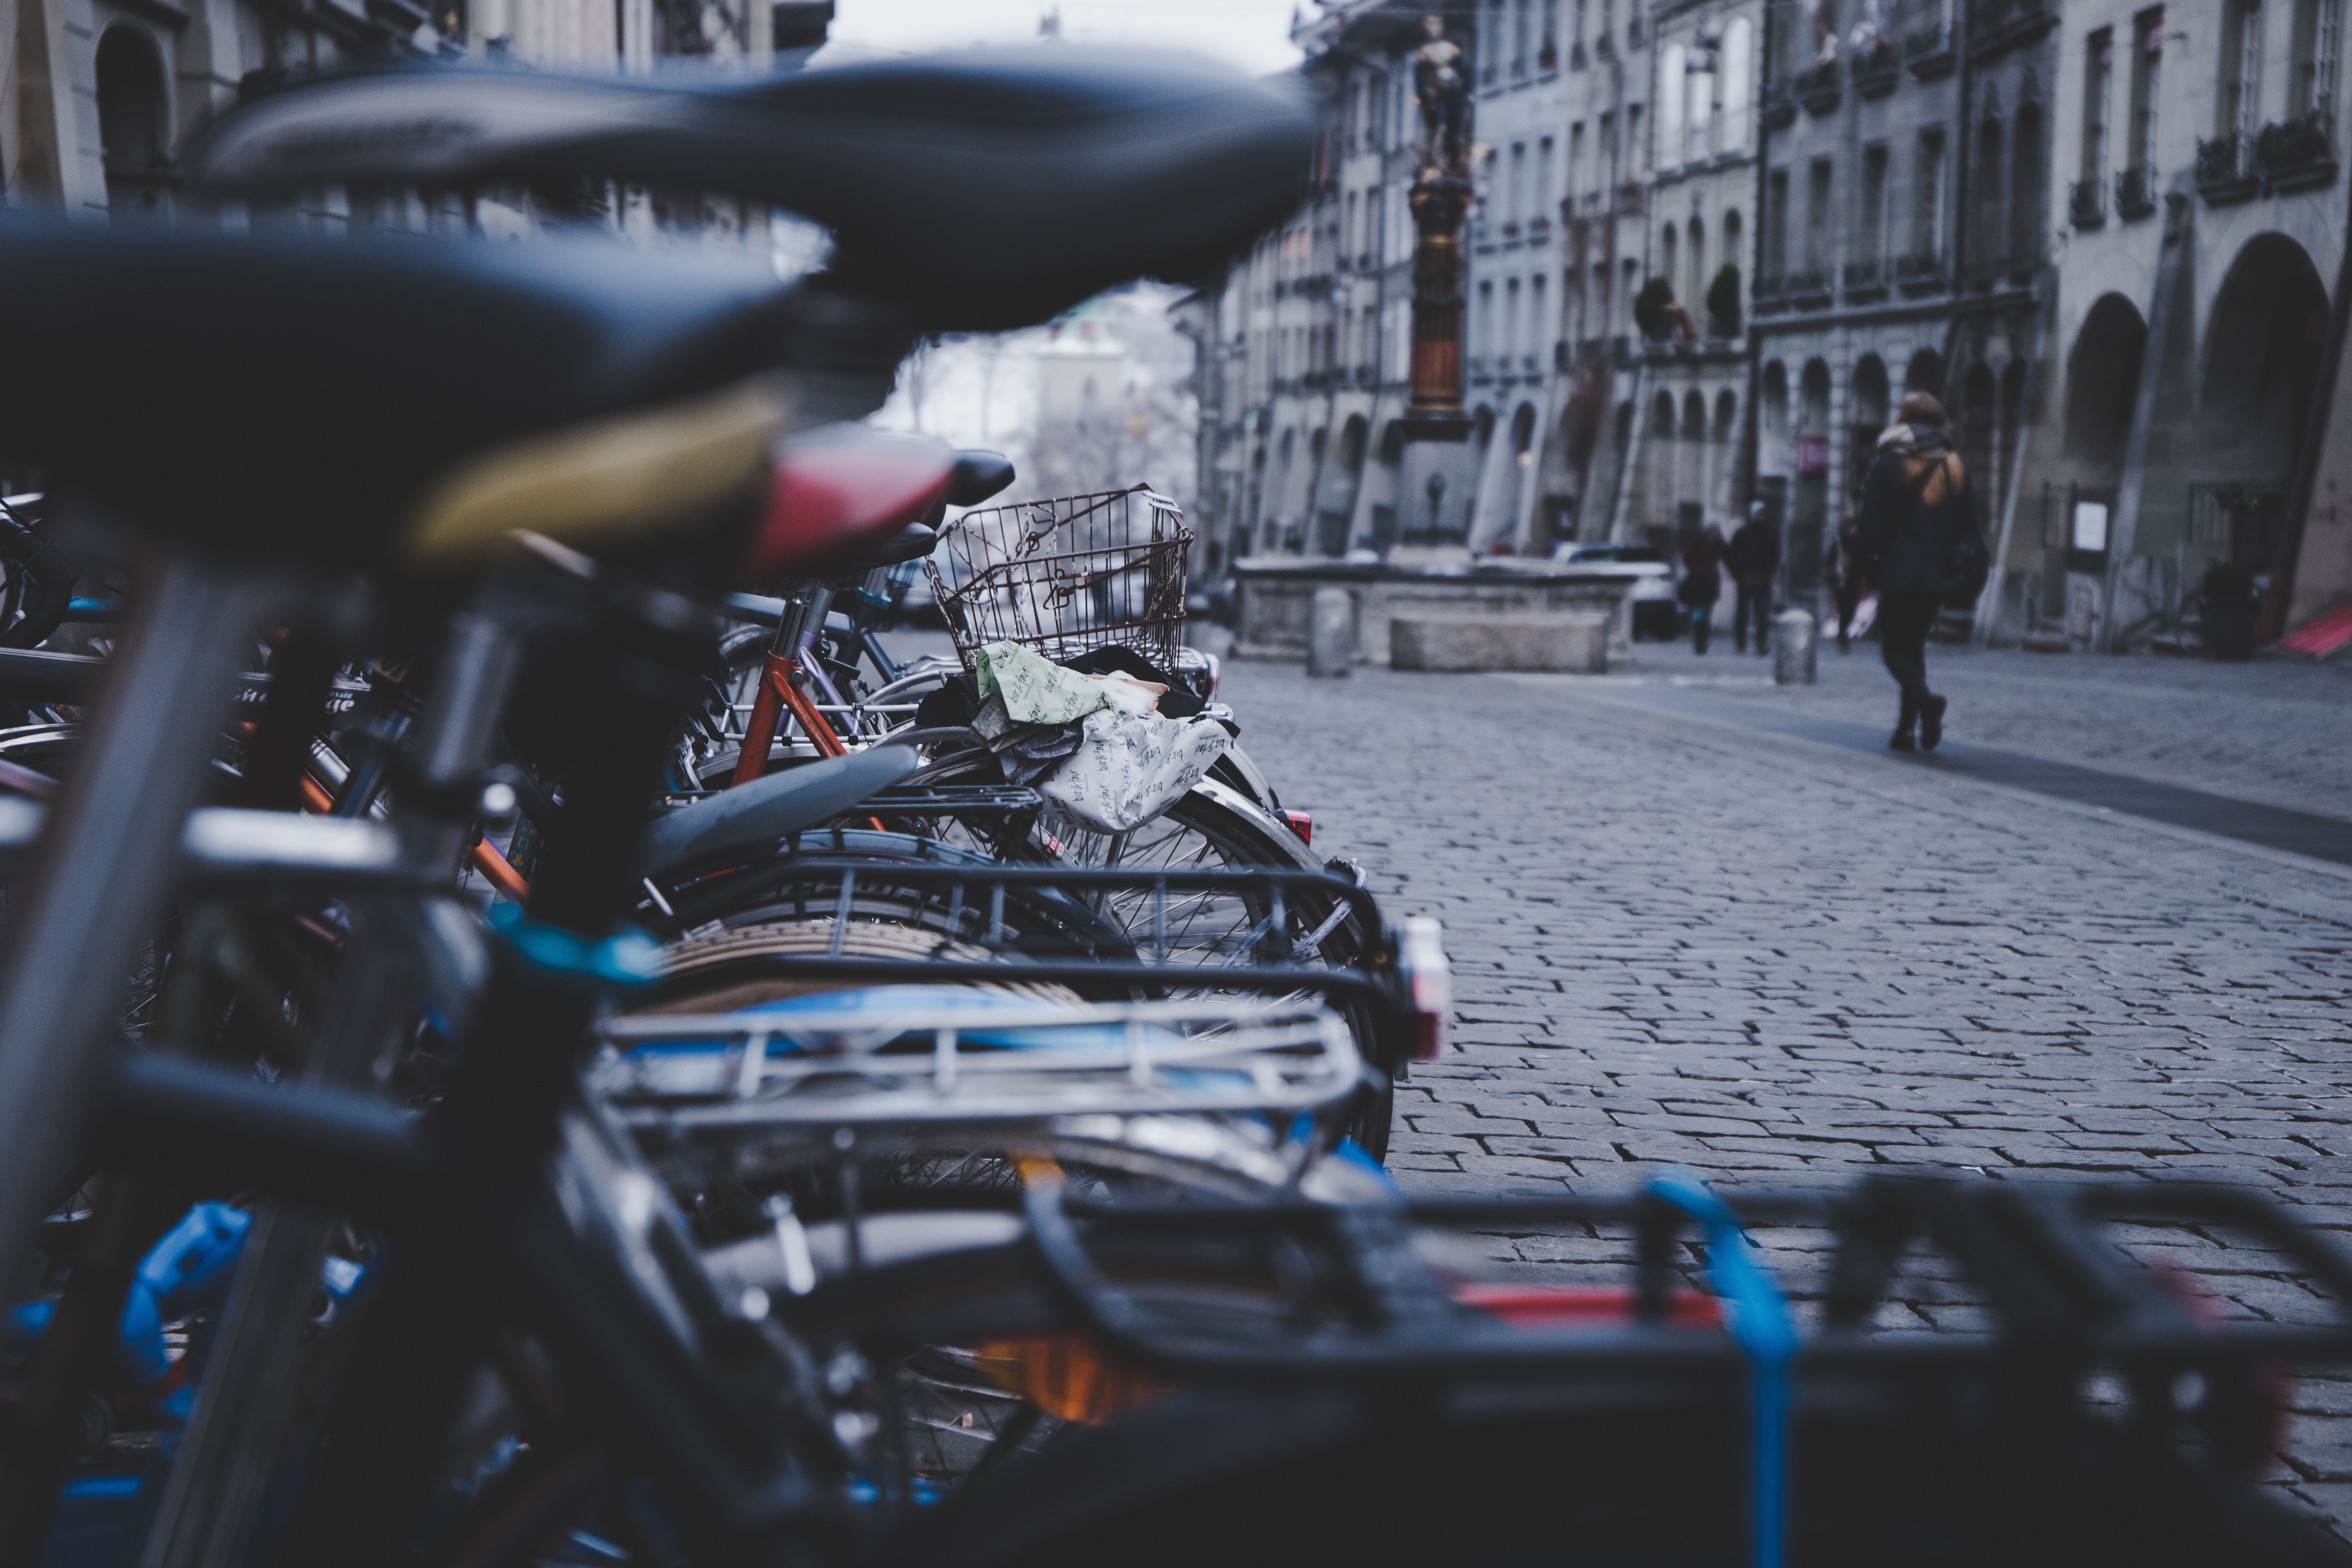
street, bicycle, bike, vehicle, screenshot, raod, rparked